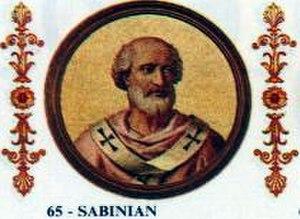
Sabinien, probablement né à Blera près de Viterbe, en Italie, et mort le 22 février 606 à Rome est un prélat catholique. Il fut consacré pape à la date probable du 13 septembre 604.
Les tombes papales dans l'ancienne basilique Saint-Pierre, alors appelée basilique de Constantin, se situaient à l'emplacement de la Basilique Saint-Pierre du Vatican. Elles sont construites à partir du Vᵉ siècle jusqu'au XVIᵉ siècle. La majorité de ces tombes a été détruite entre le XVIᵉ siècle et le XVIIᵉ siècle, en raison de la démolition de la vieille basilique Saint-Pierre, à l'exception d'une tombe détruite lors du Sac de Rome par les Sarrasins. Le reste a été transféré, pour une partie dans la basilique, moderne, de Saint-Pierre du Vatican, implantée sur le site de la basilique primitive mais aussi, pour quelques-unes, dans d'autres églises de Rome.